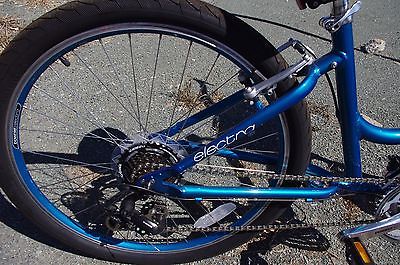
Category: bicycle